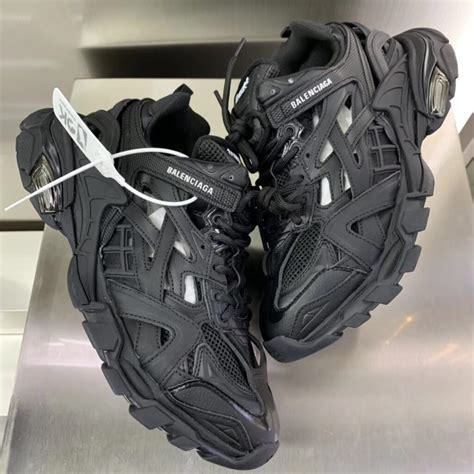
Brand: Balenciaga
Model: Track